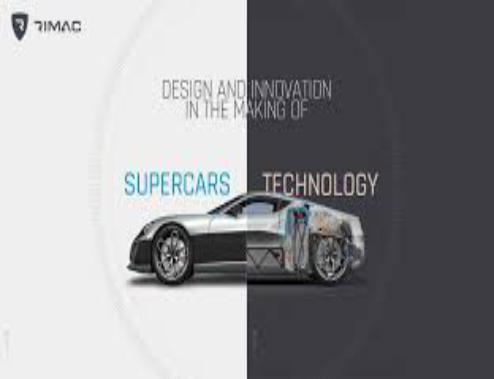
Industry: Transportation